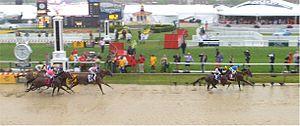
American Pharoah, né en 2012, est un cheval de course pur-sang anglais américain. En juin 2015, il devient le douzième détenteur de la Triple Couronne des courses américaines, exploit qui n'avait pas été réalisé depuis Affirmed en 1978.